Dead Air (2009 film)

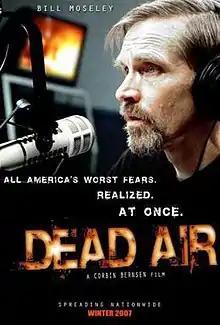
Theatrical release poster

Dead Air is a 2009 American science fiction-horror film directed by Corbin Bernsen and starring Bill Moseley and Patricia Tallman. The story focuses on a radio station that warns its listeners after an explosion unleashes zombies into Los Angeles. Screenwriter Kenny Yakkel explained before the film's release that the "undead" presented are not actual zombies: "It's like a PCP zombie movie, that's my take on it 'cause they're not really dead."